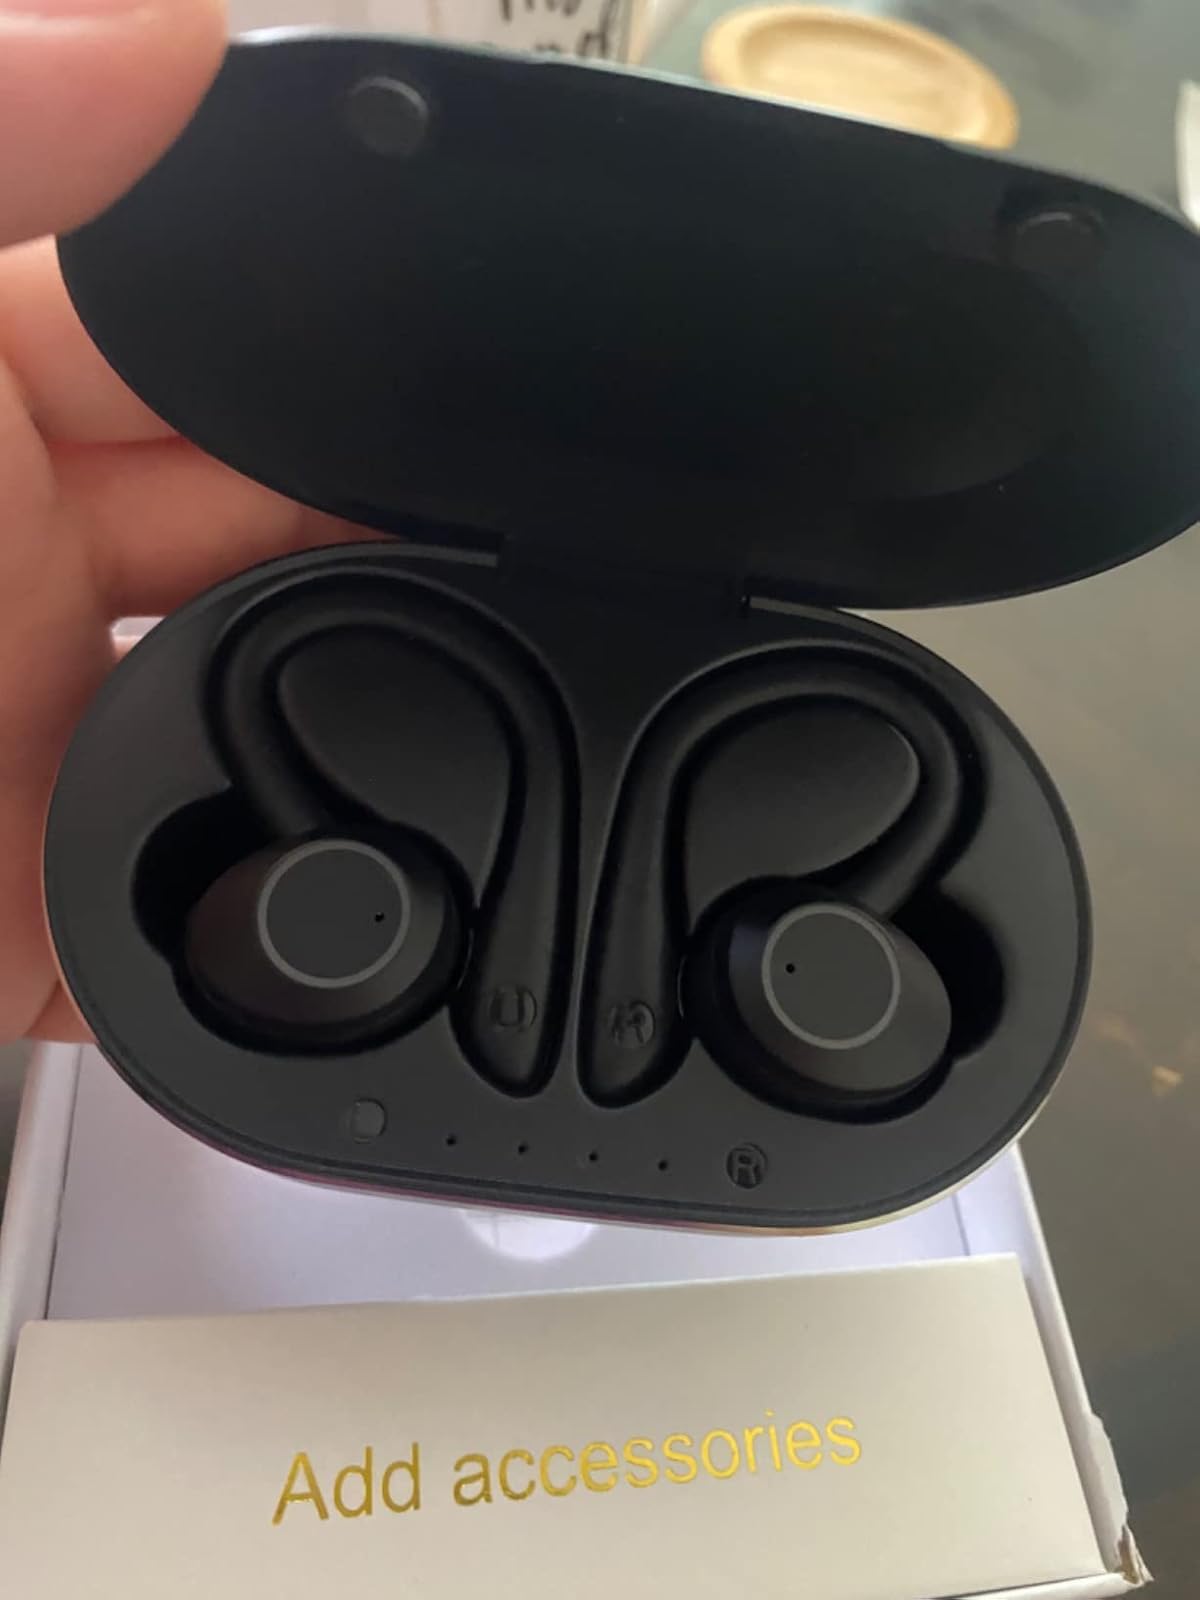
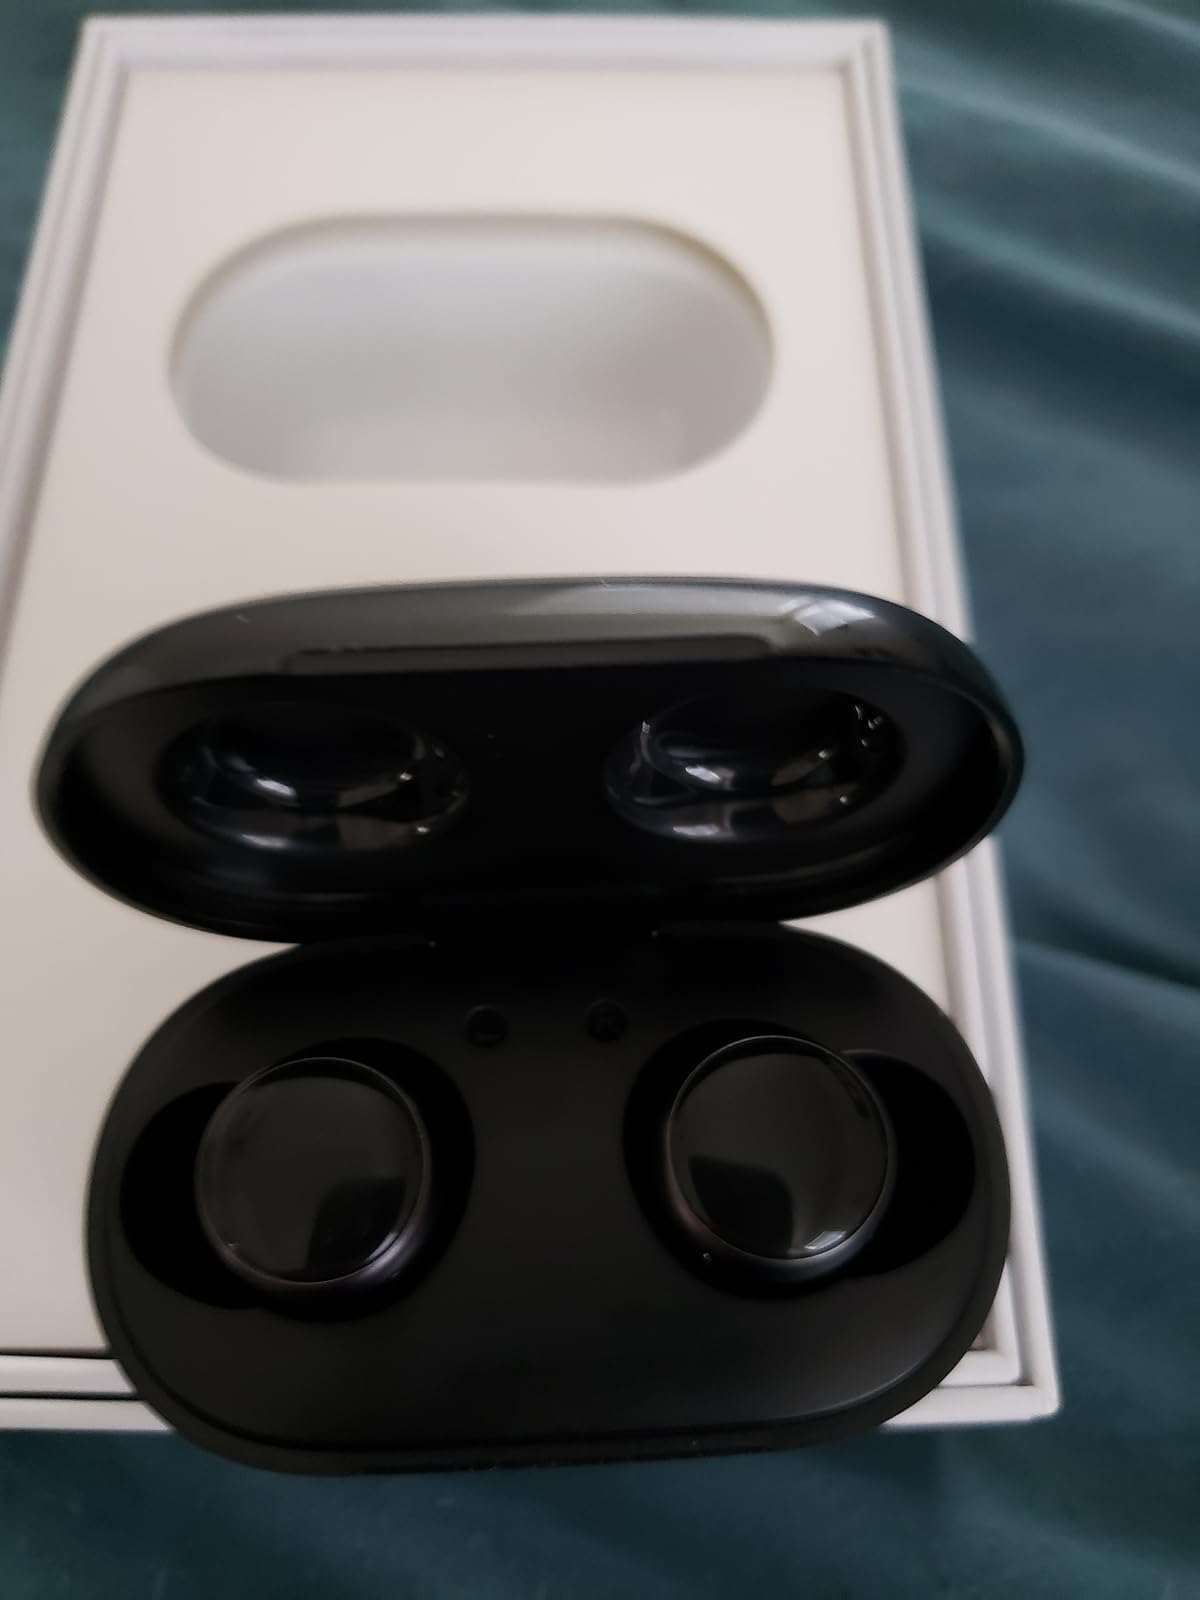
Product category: earbuds
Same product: no